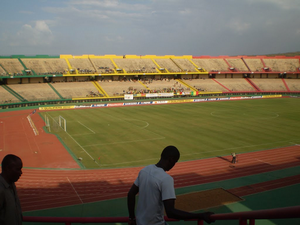
Stade de 26 mars